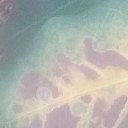
Label: Leaf_rust